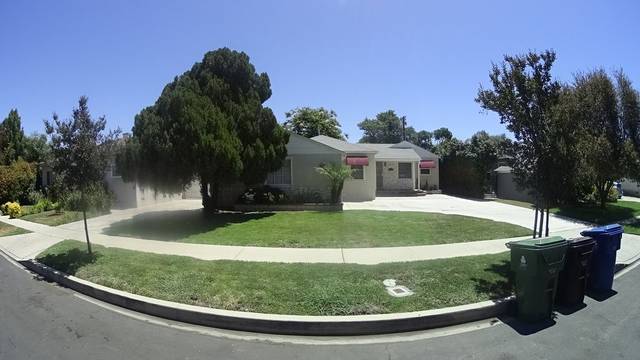
Region: Mexico
Coordinates: 34.197, -118.526